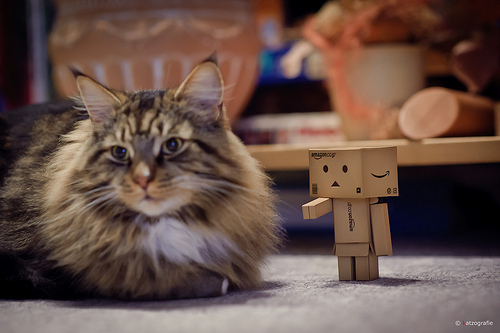
Animal: cat
Breed: maine_coon